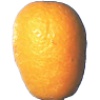
Label: Kumquats 1